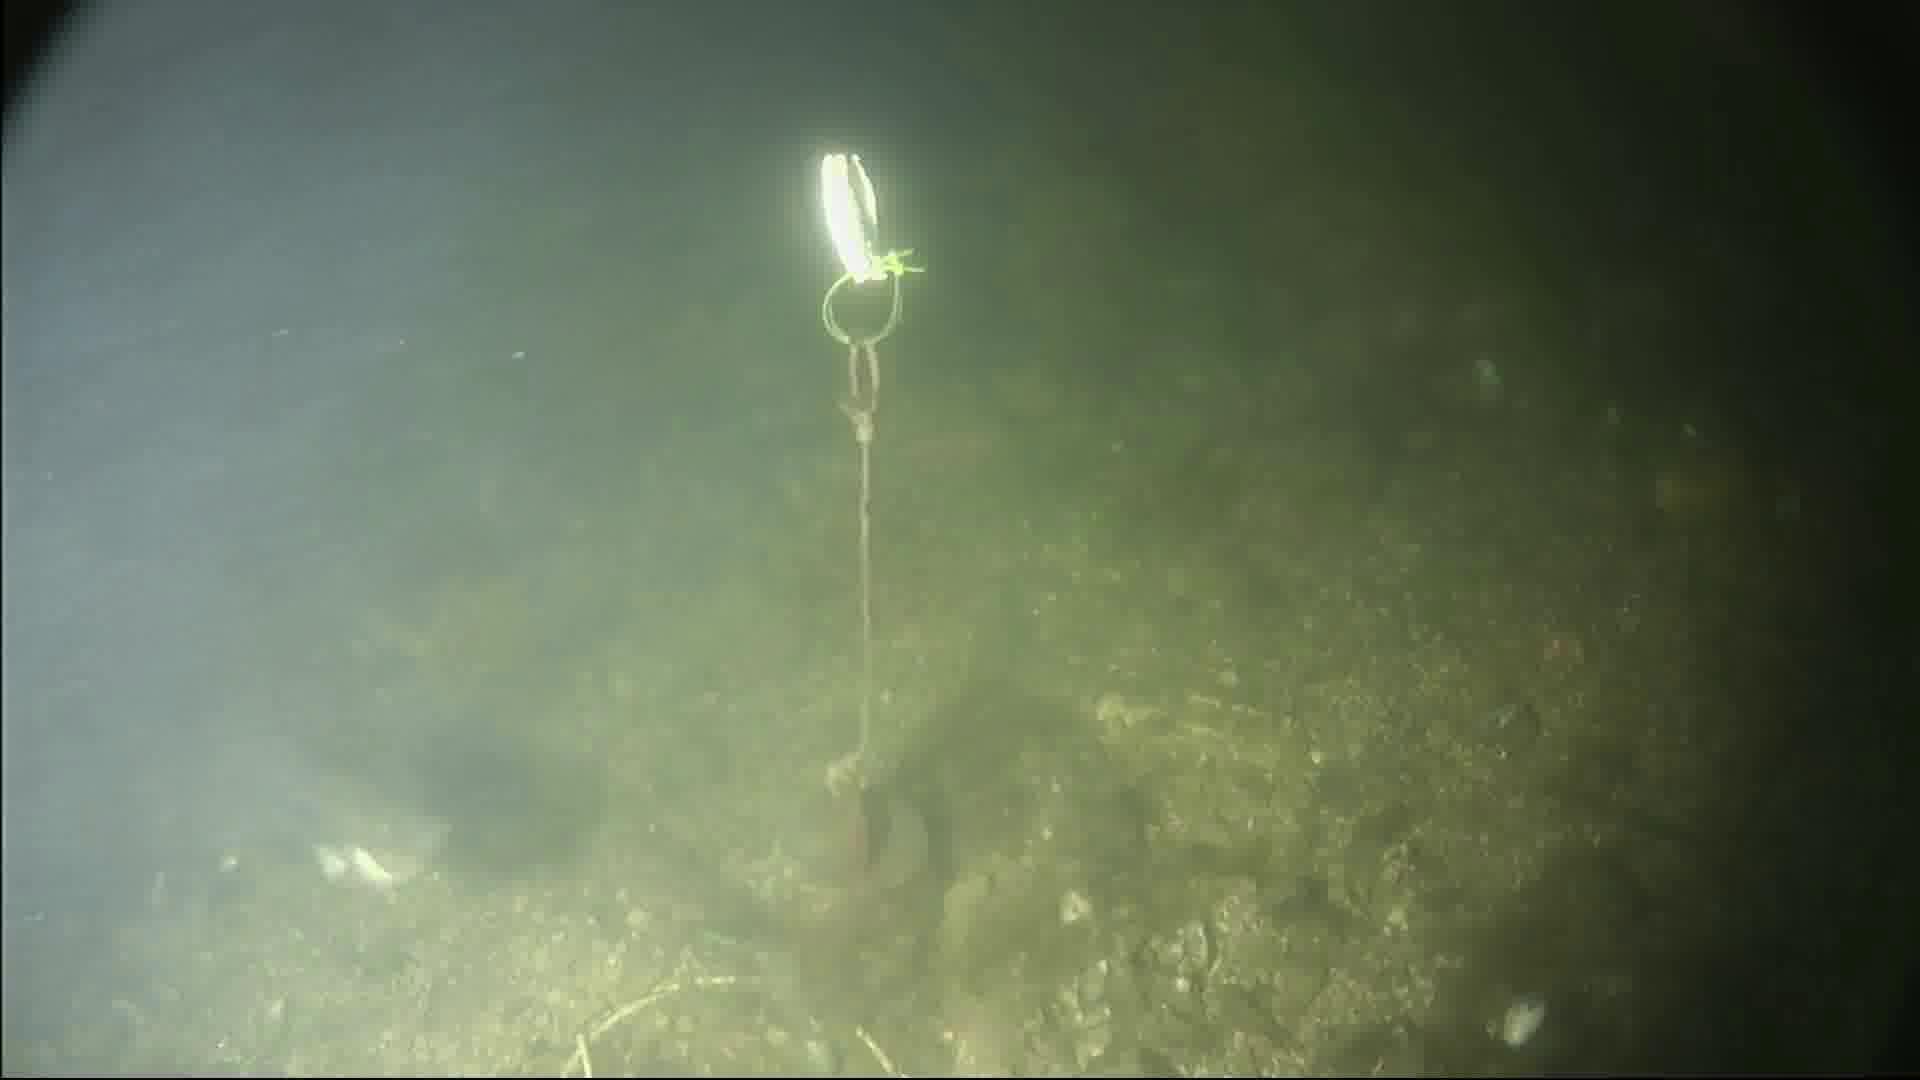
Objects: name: fish
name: crab